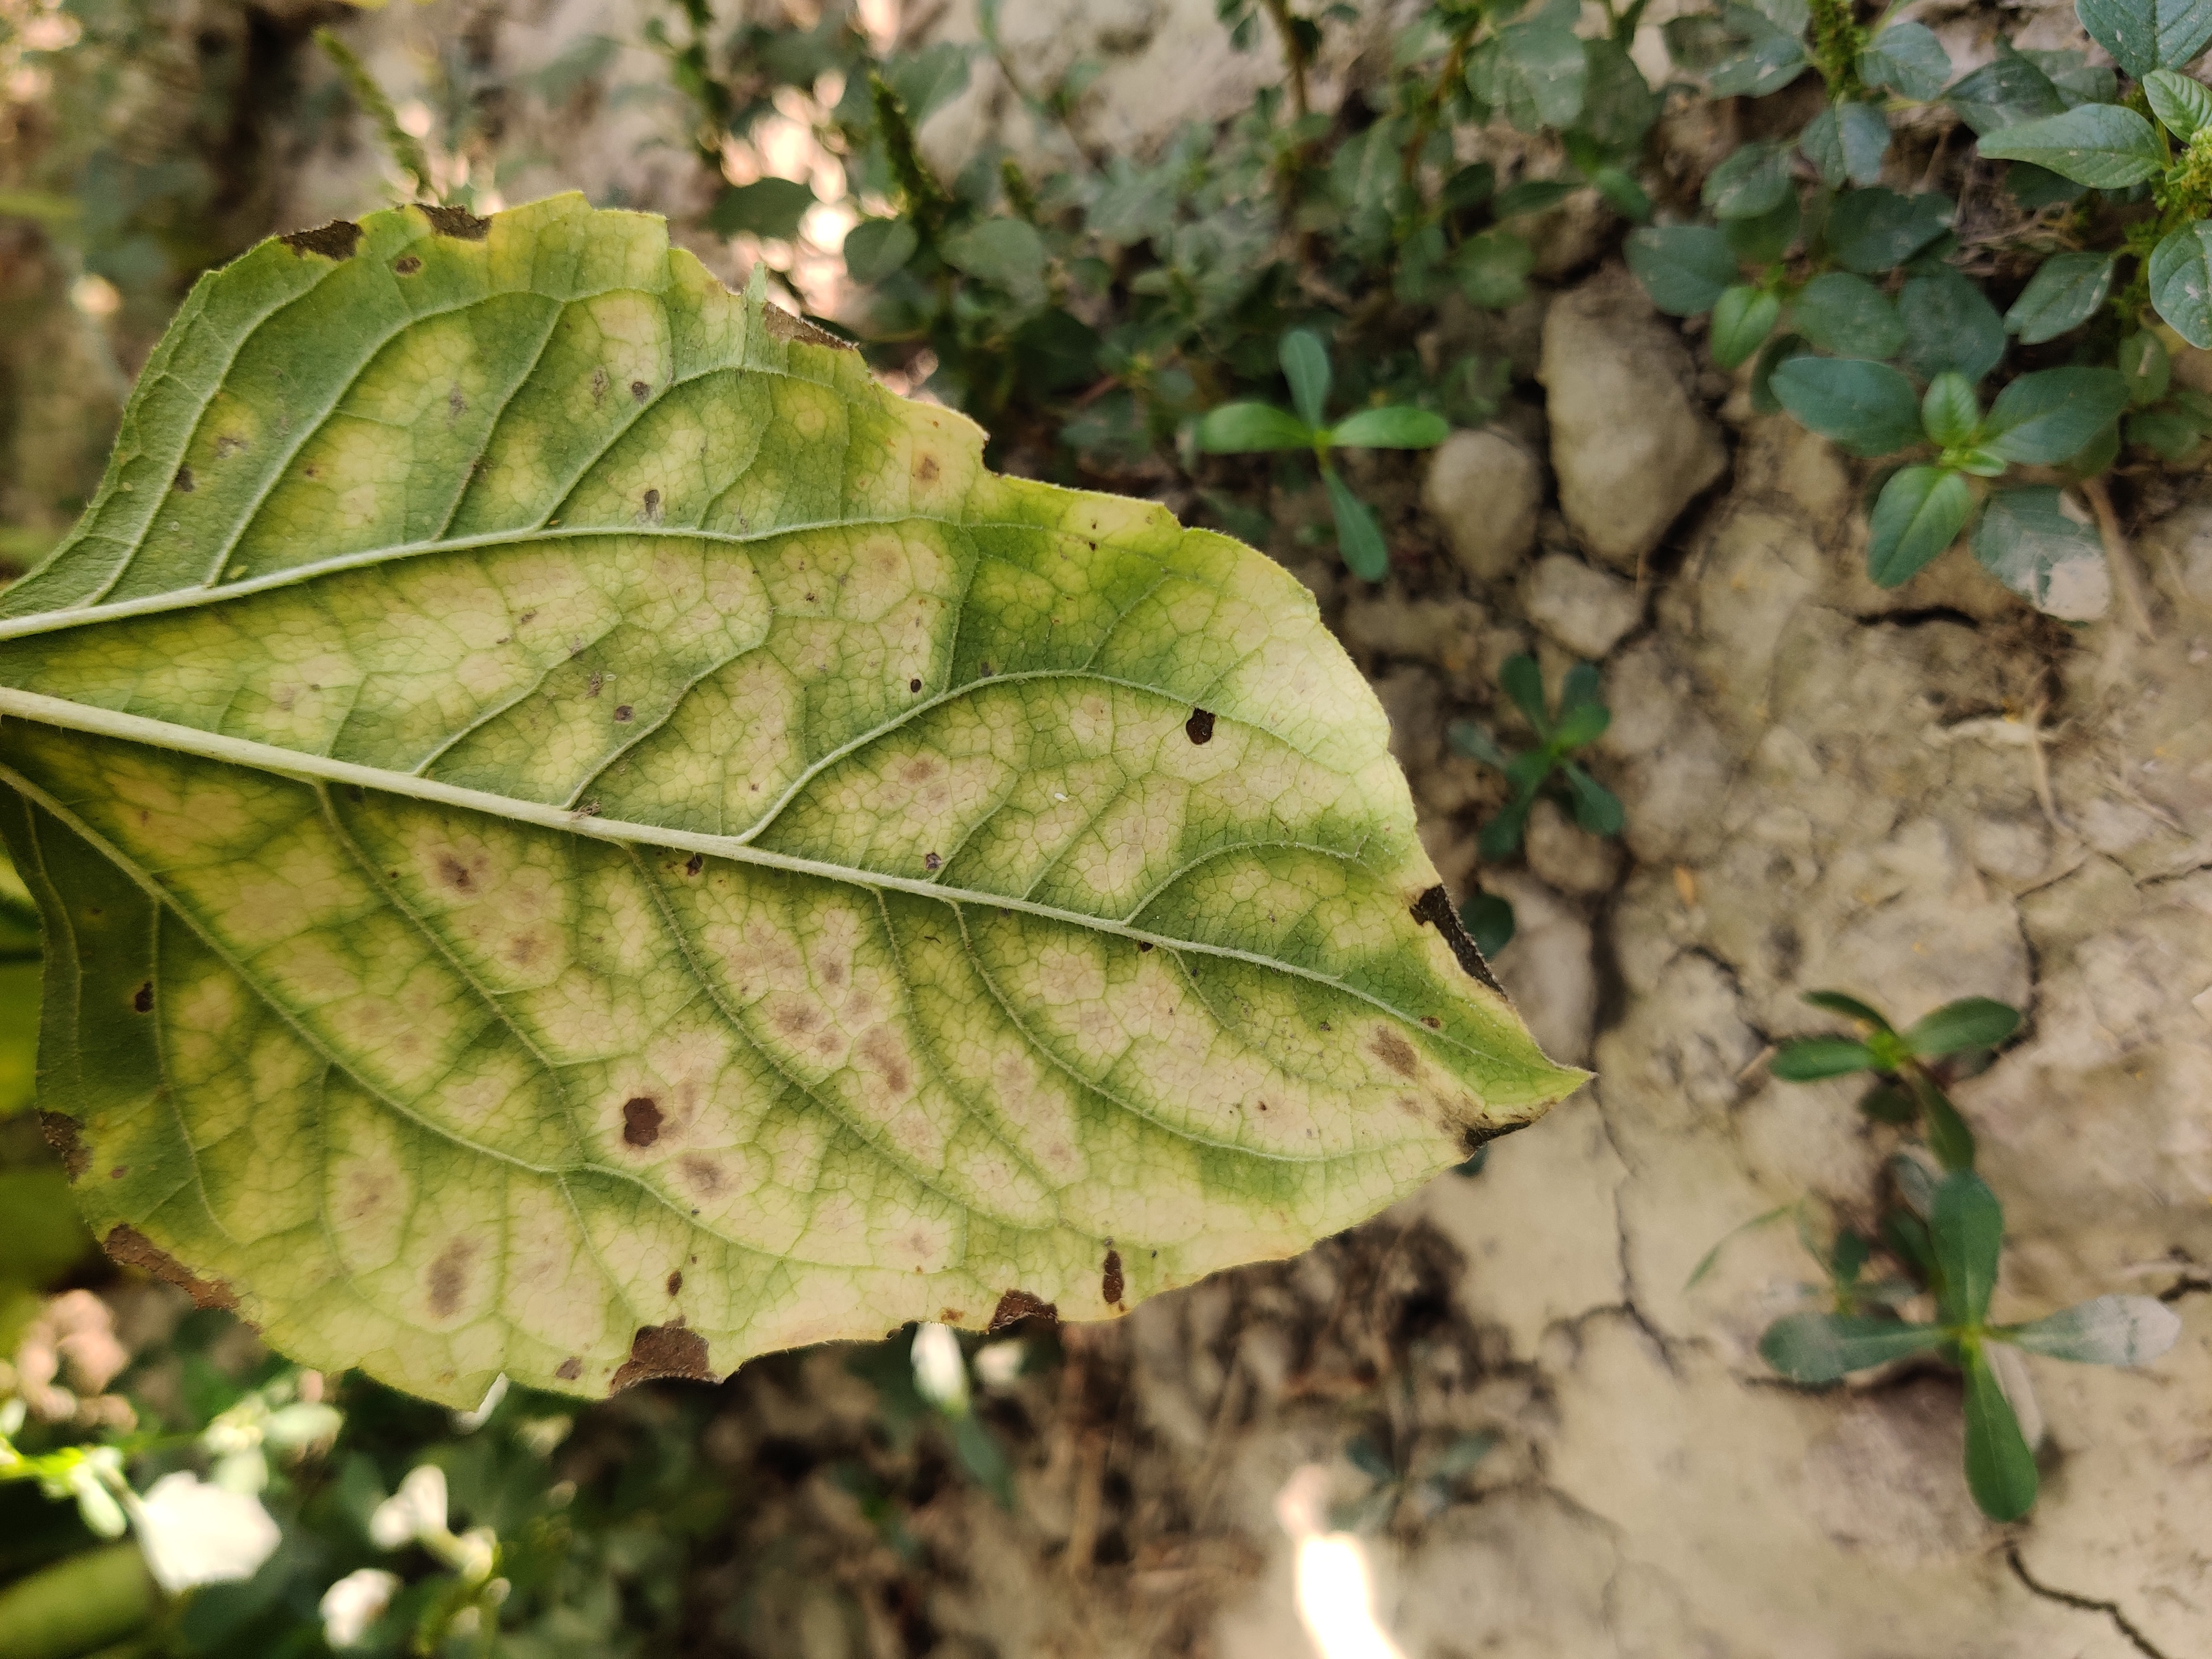
Label: Downy_mildew